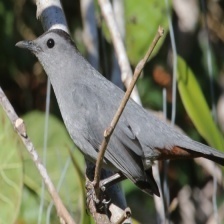
Species: GRAY CATBIRD
Scientific name: DUMETELLA CAROLINENSIS